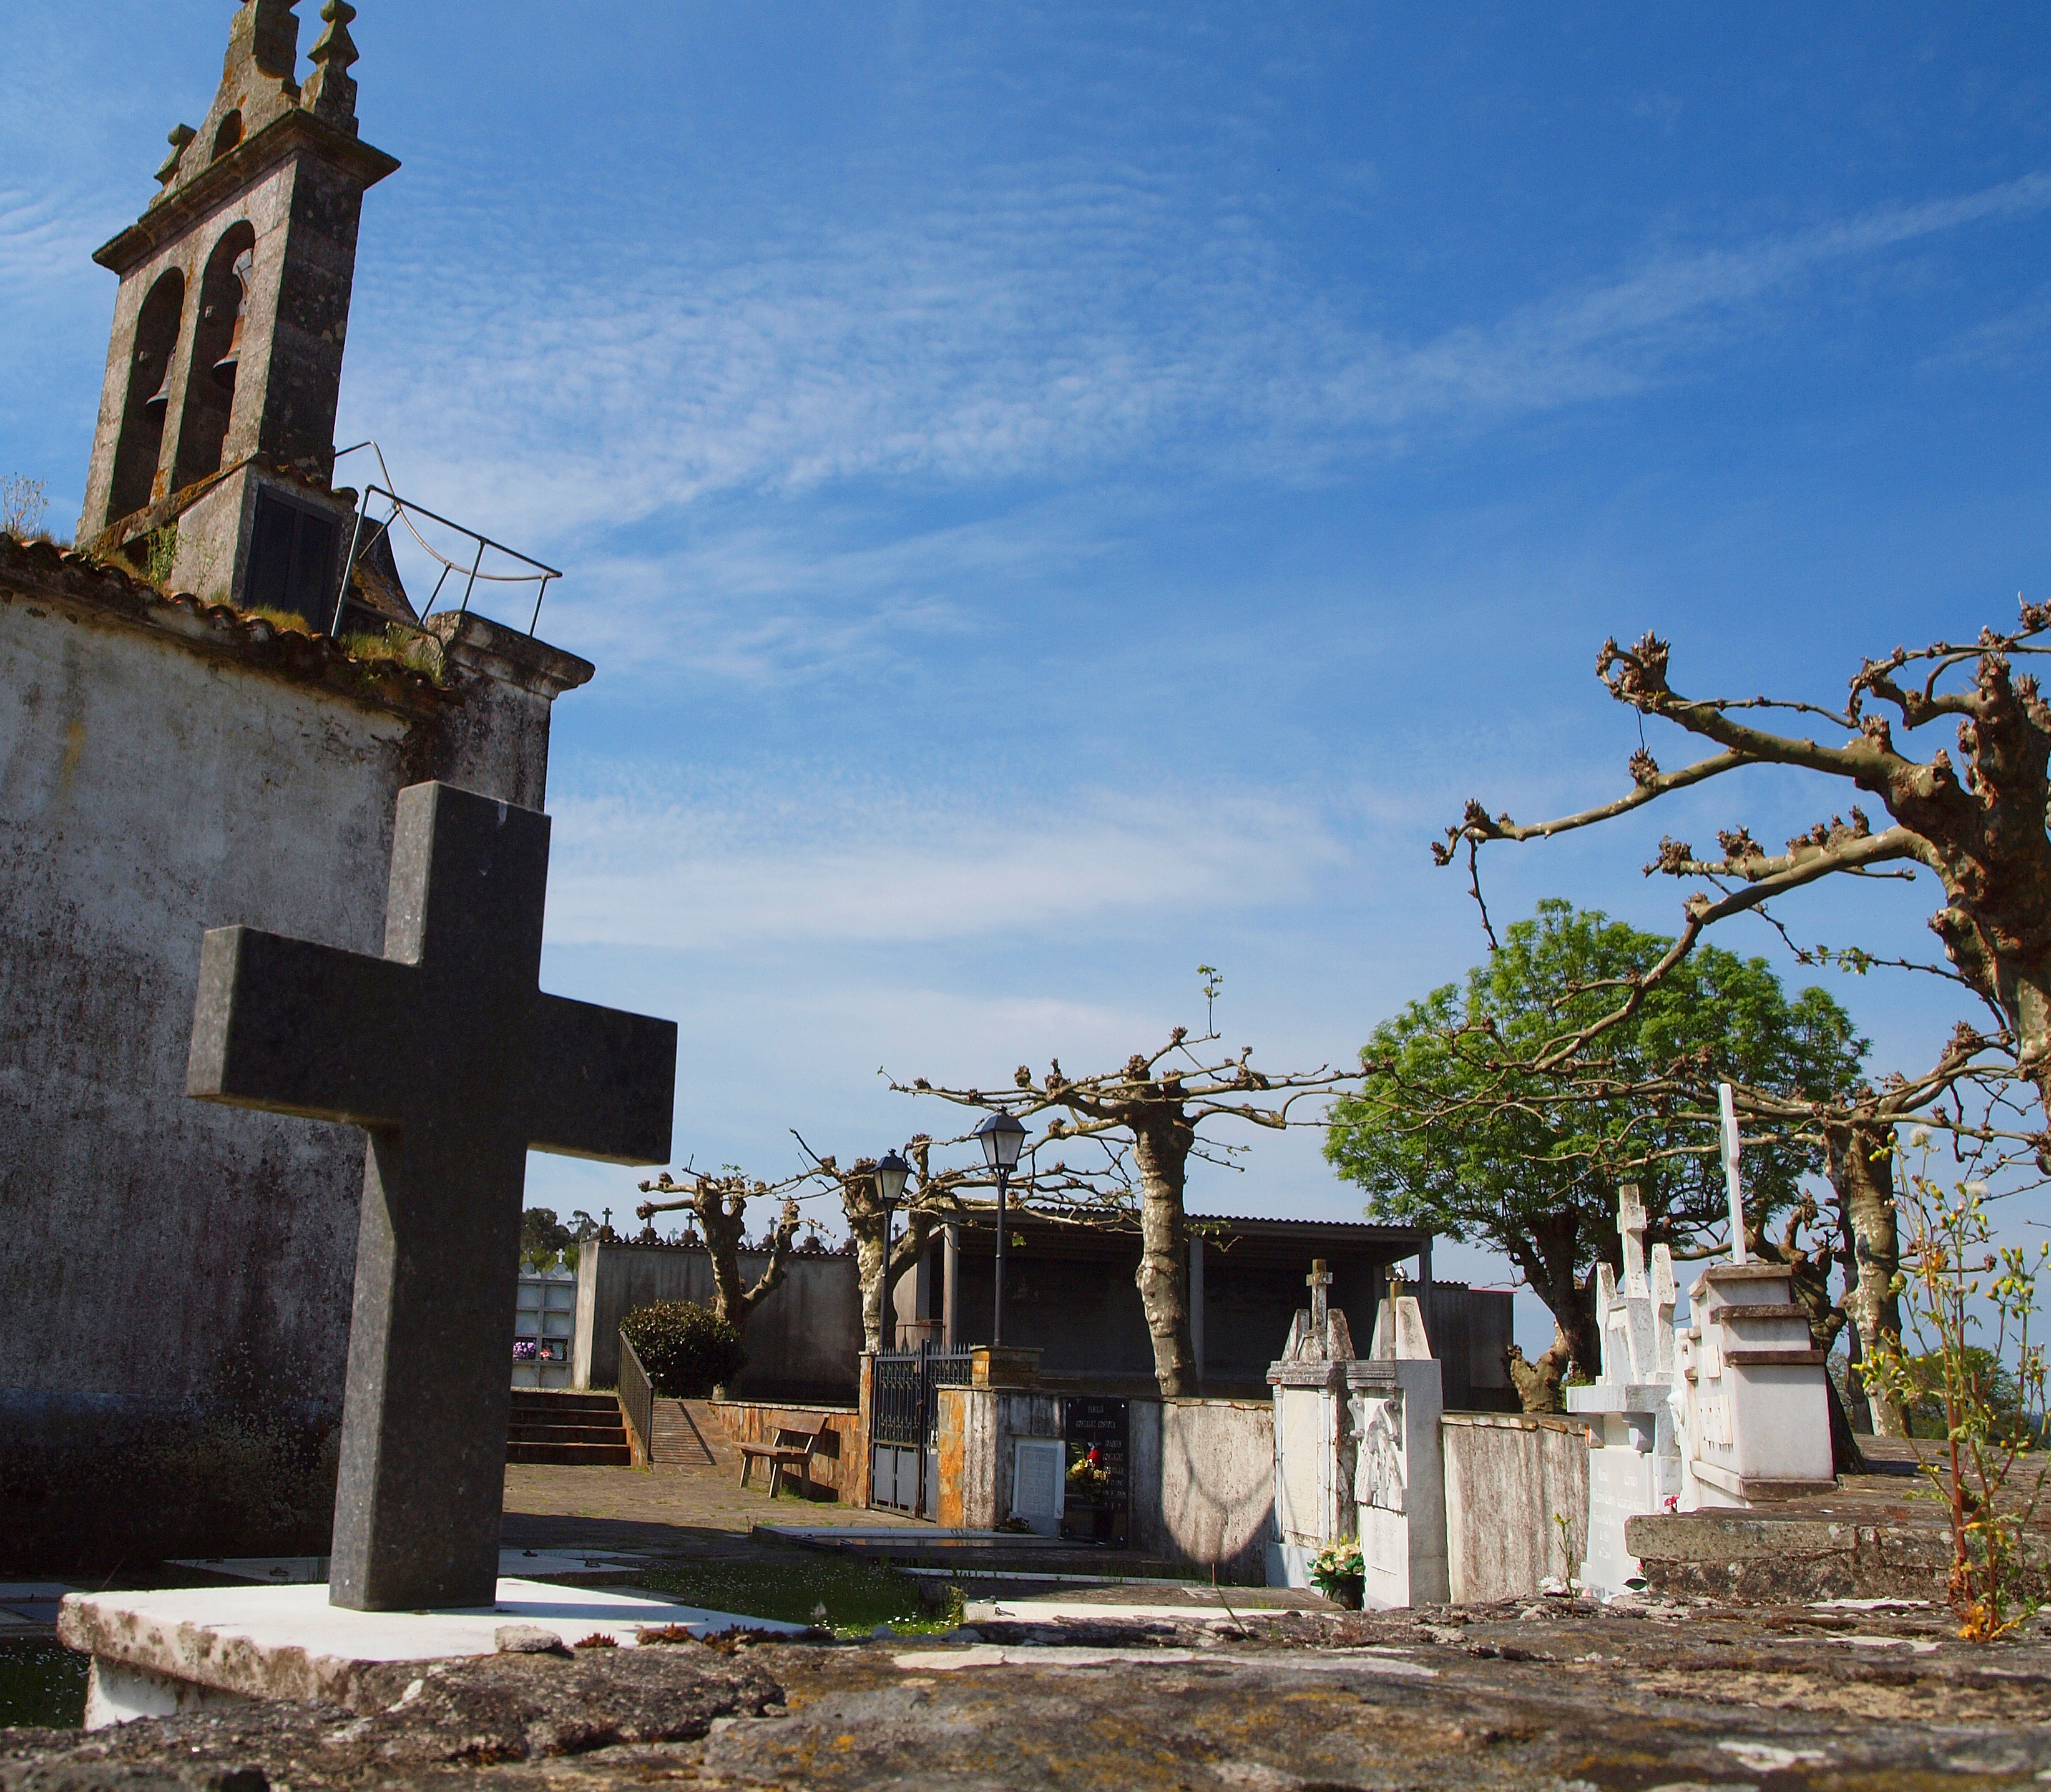
town, building, monument, vacation, village, tower, landmark, church, chapel, tourism, place of worship, ruins, paisajes, lanscape, ggl1, canoneos500d, ruralgalicia, ancient history, human settlement